Latin Catholics of Malabar

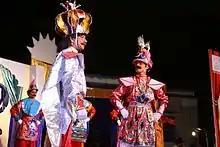
Chavittunadakam

The Artforms of the Latin Catholics of Kerala were hugely influenced by the Portuguese and the native Keralite culture.